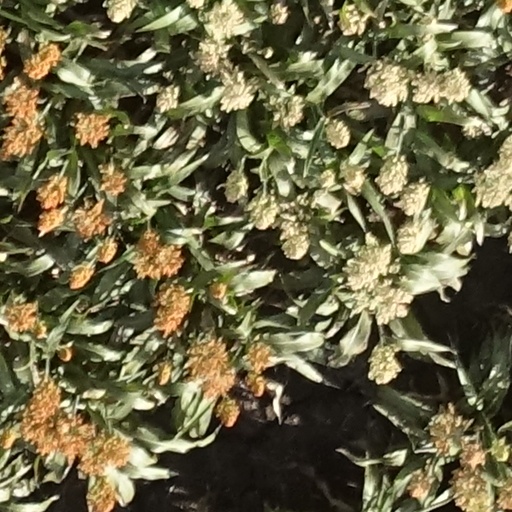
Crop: sorghum